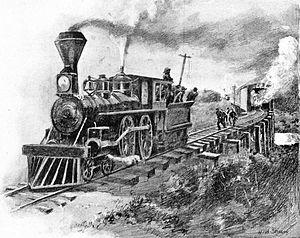
L'Infernale Poursuite est un film américain de Francis D. Lyon sorti en 1956.